Ecgberht, King of Wessex

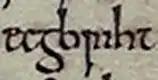
Ecgberht's name, spelled Ecgbriht, from the 827 entry in the C manuscript of the "Anglo-Saxon Chronicle"

Offa of Mercia, who reigned from 757 to 796, was the dominant force in Anglo-Saxon England in the second half of the eighth century. The relationship between Offa and Cynewulf, who was king of Wessex from 757 to 786, is not well documented, but it seems likely that Cynewulf maintained some independence from Mercian overlordship. Evidence of the relationship between kings can come from charters, which were documents which granted land to followers or to churchmen, and which were witnessed by the kings who had the power to grant the land.